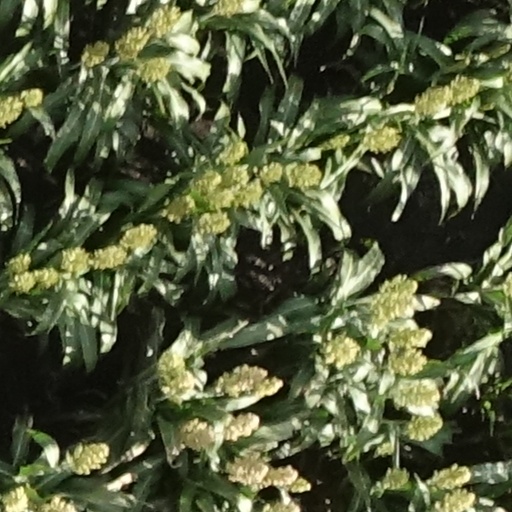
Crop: sorghum